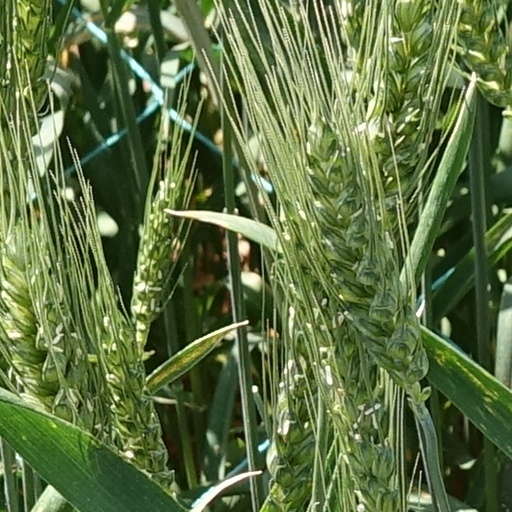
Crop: wheat